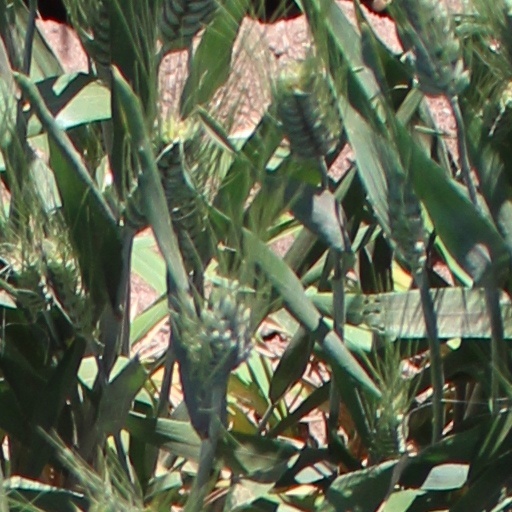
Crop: wheat